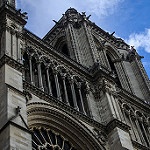
Label: buildings